Macon, Georgia

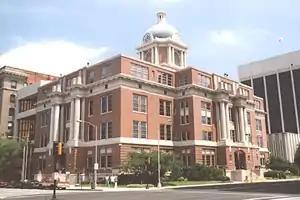
The Macon-Bibb County Courthouse

Because of the beneficial local Black Belt geology and the availability of slave labor, cotton became the mainstay of Macon's early economy. The city's location on the Ocmulgee River aided initial economic expansion, providing shipping access to new markets. Cotton steamboats, stagecoaches, and the 1843 arrival of the railroad increased marketing opportunities and contributed to Macon's economic prosperity.